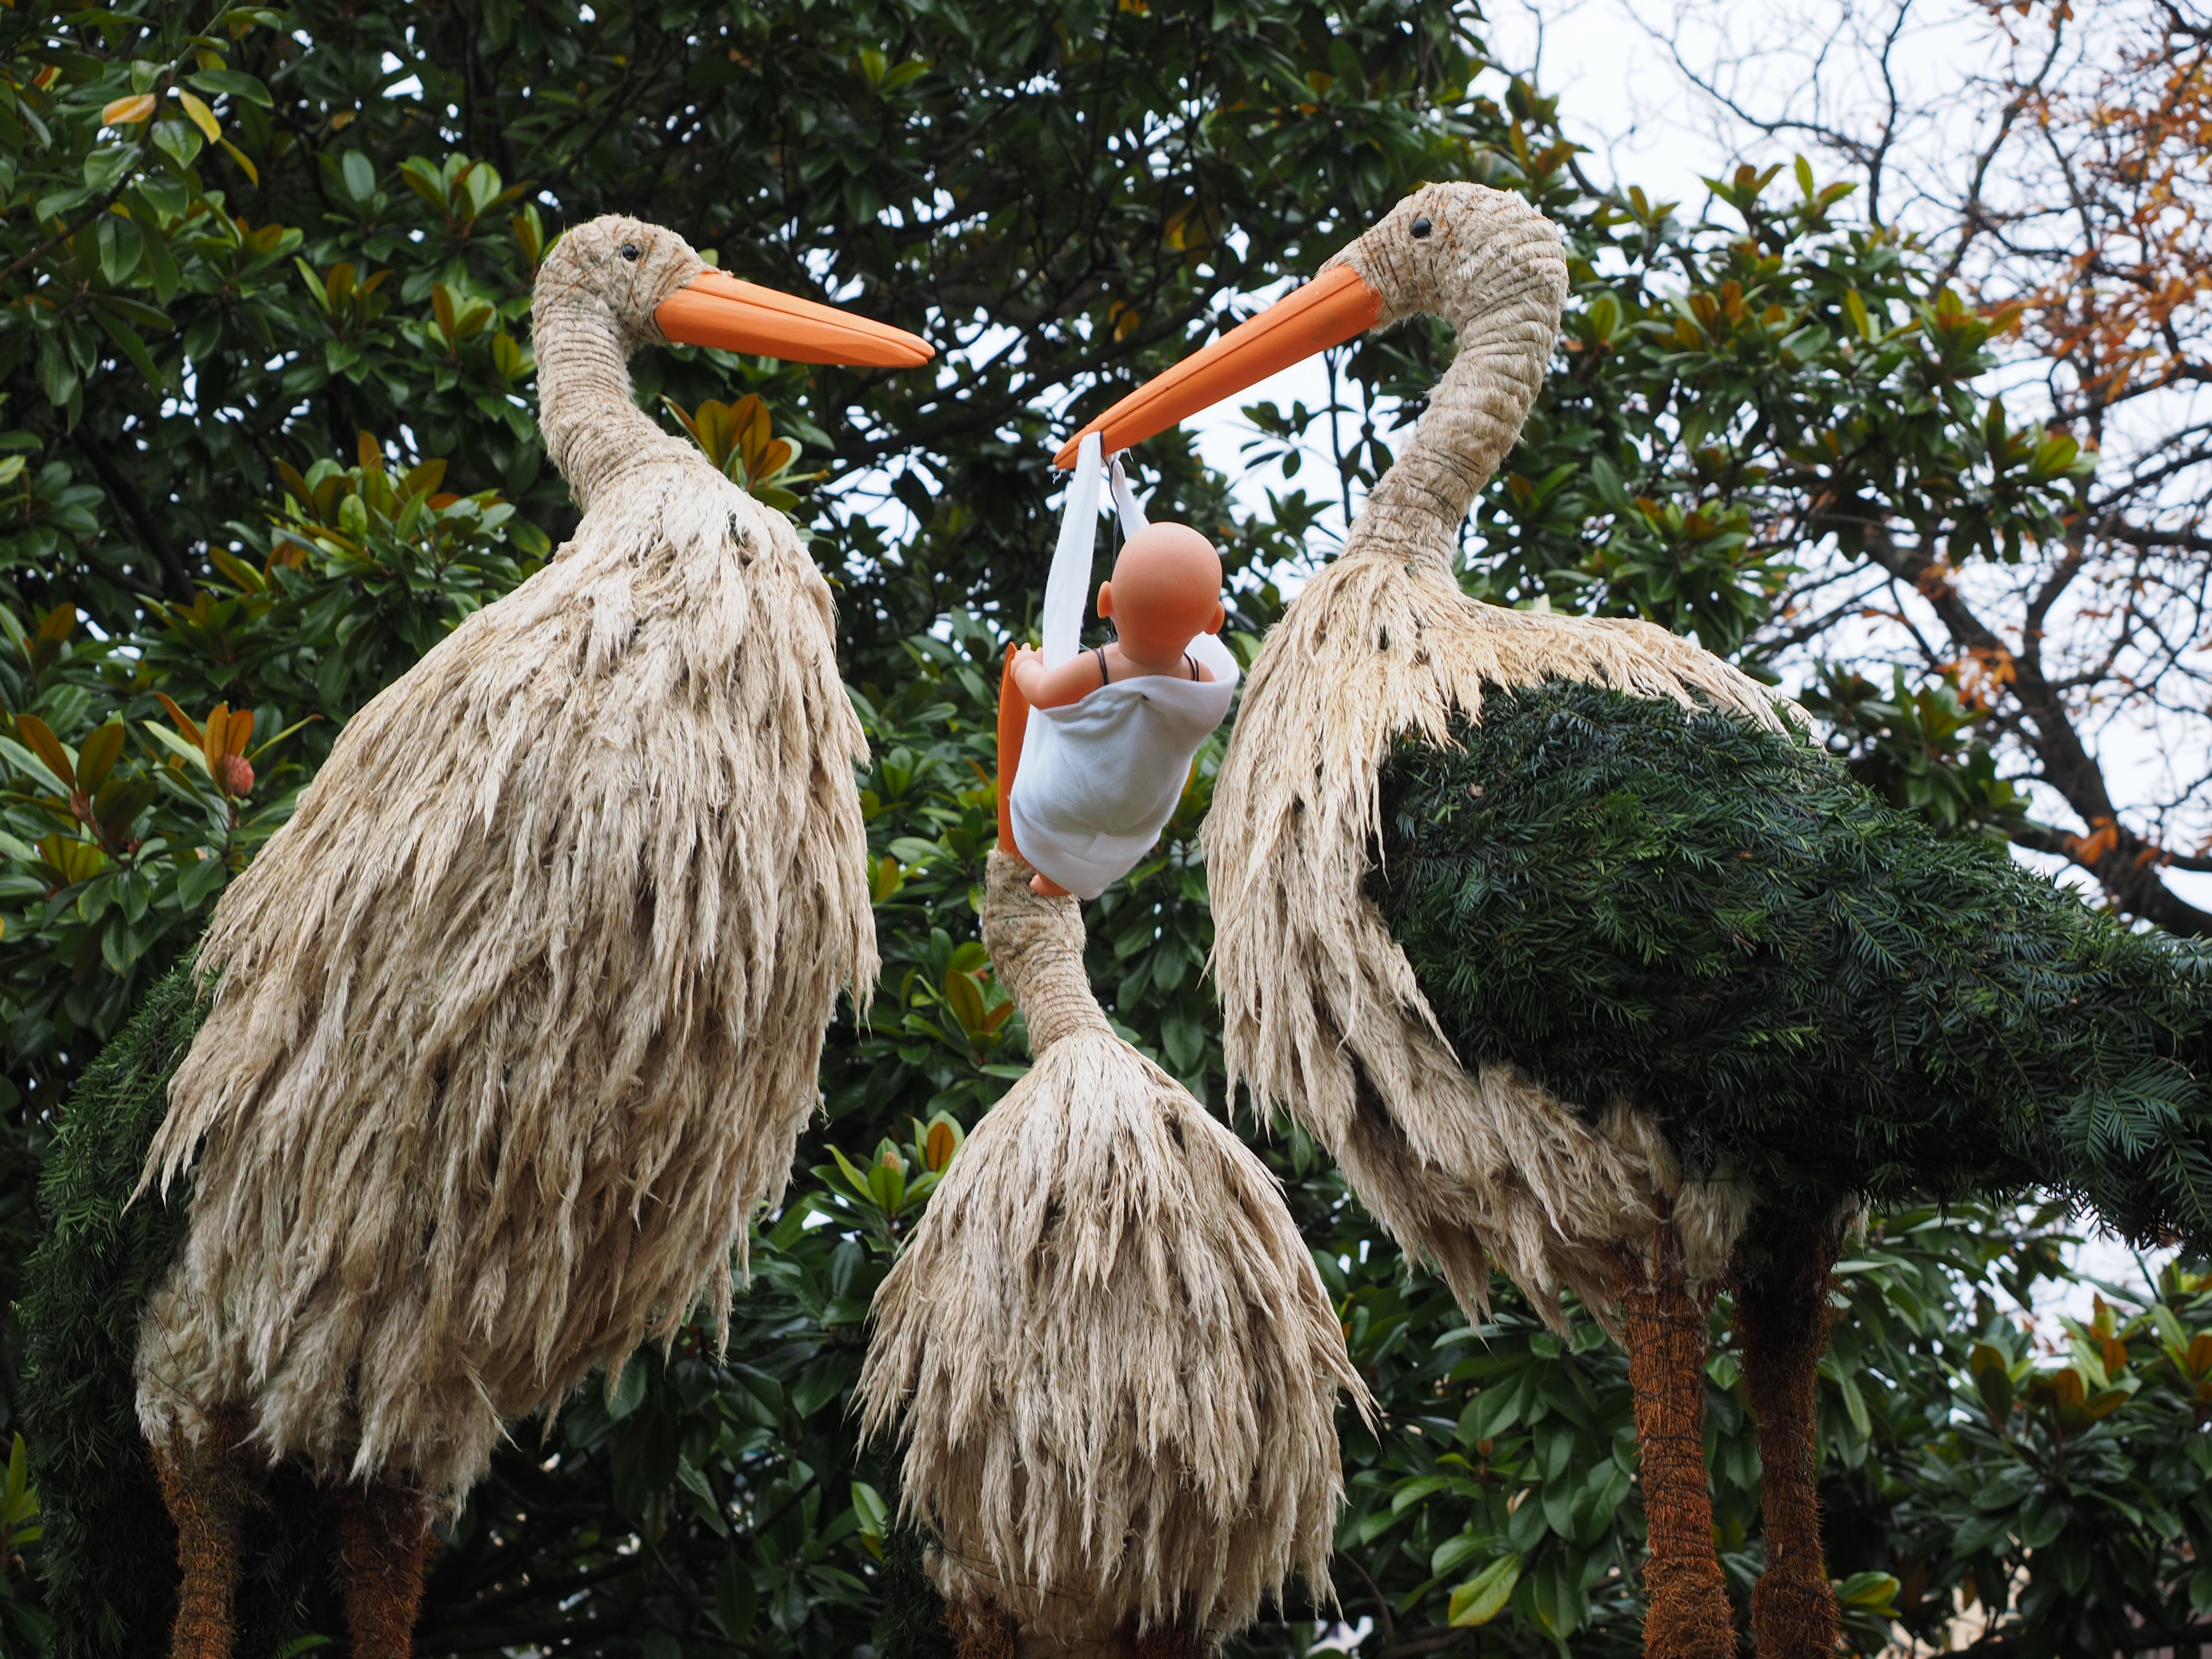
bird, pelican, wildlife, zoo, beak, baby, fauna, stork, children, vertebrate, fertility, ciconiiformes